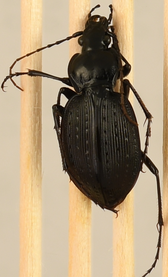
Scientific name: Carabus goryi
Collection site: Great Smoky Mountains National Park NEON (GRSM), plot GRSM_012